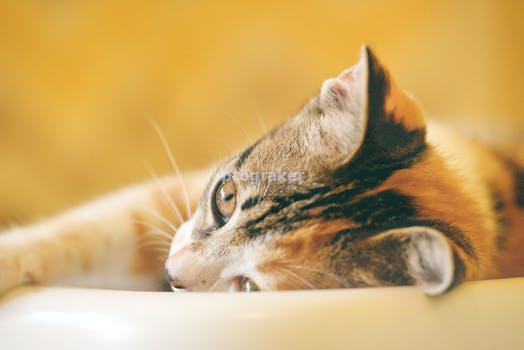
Label: Watermark